Miguel A. Suárez Fernández

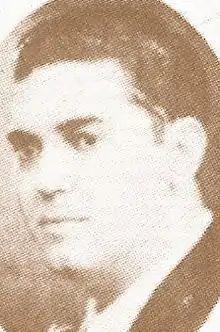

Miguel Angel Suárez Fernández (born 5 July 1902 in Placetas, Cuba) was a Cuban lawyer and politician. He served as the Cuban Foreign Minister in 1951.